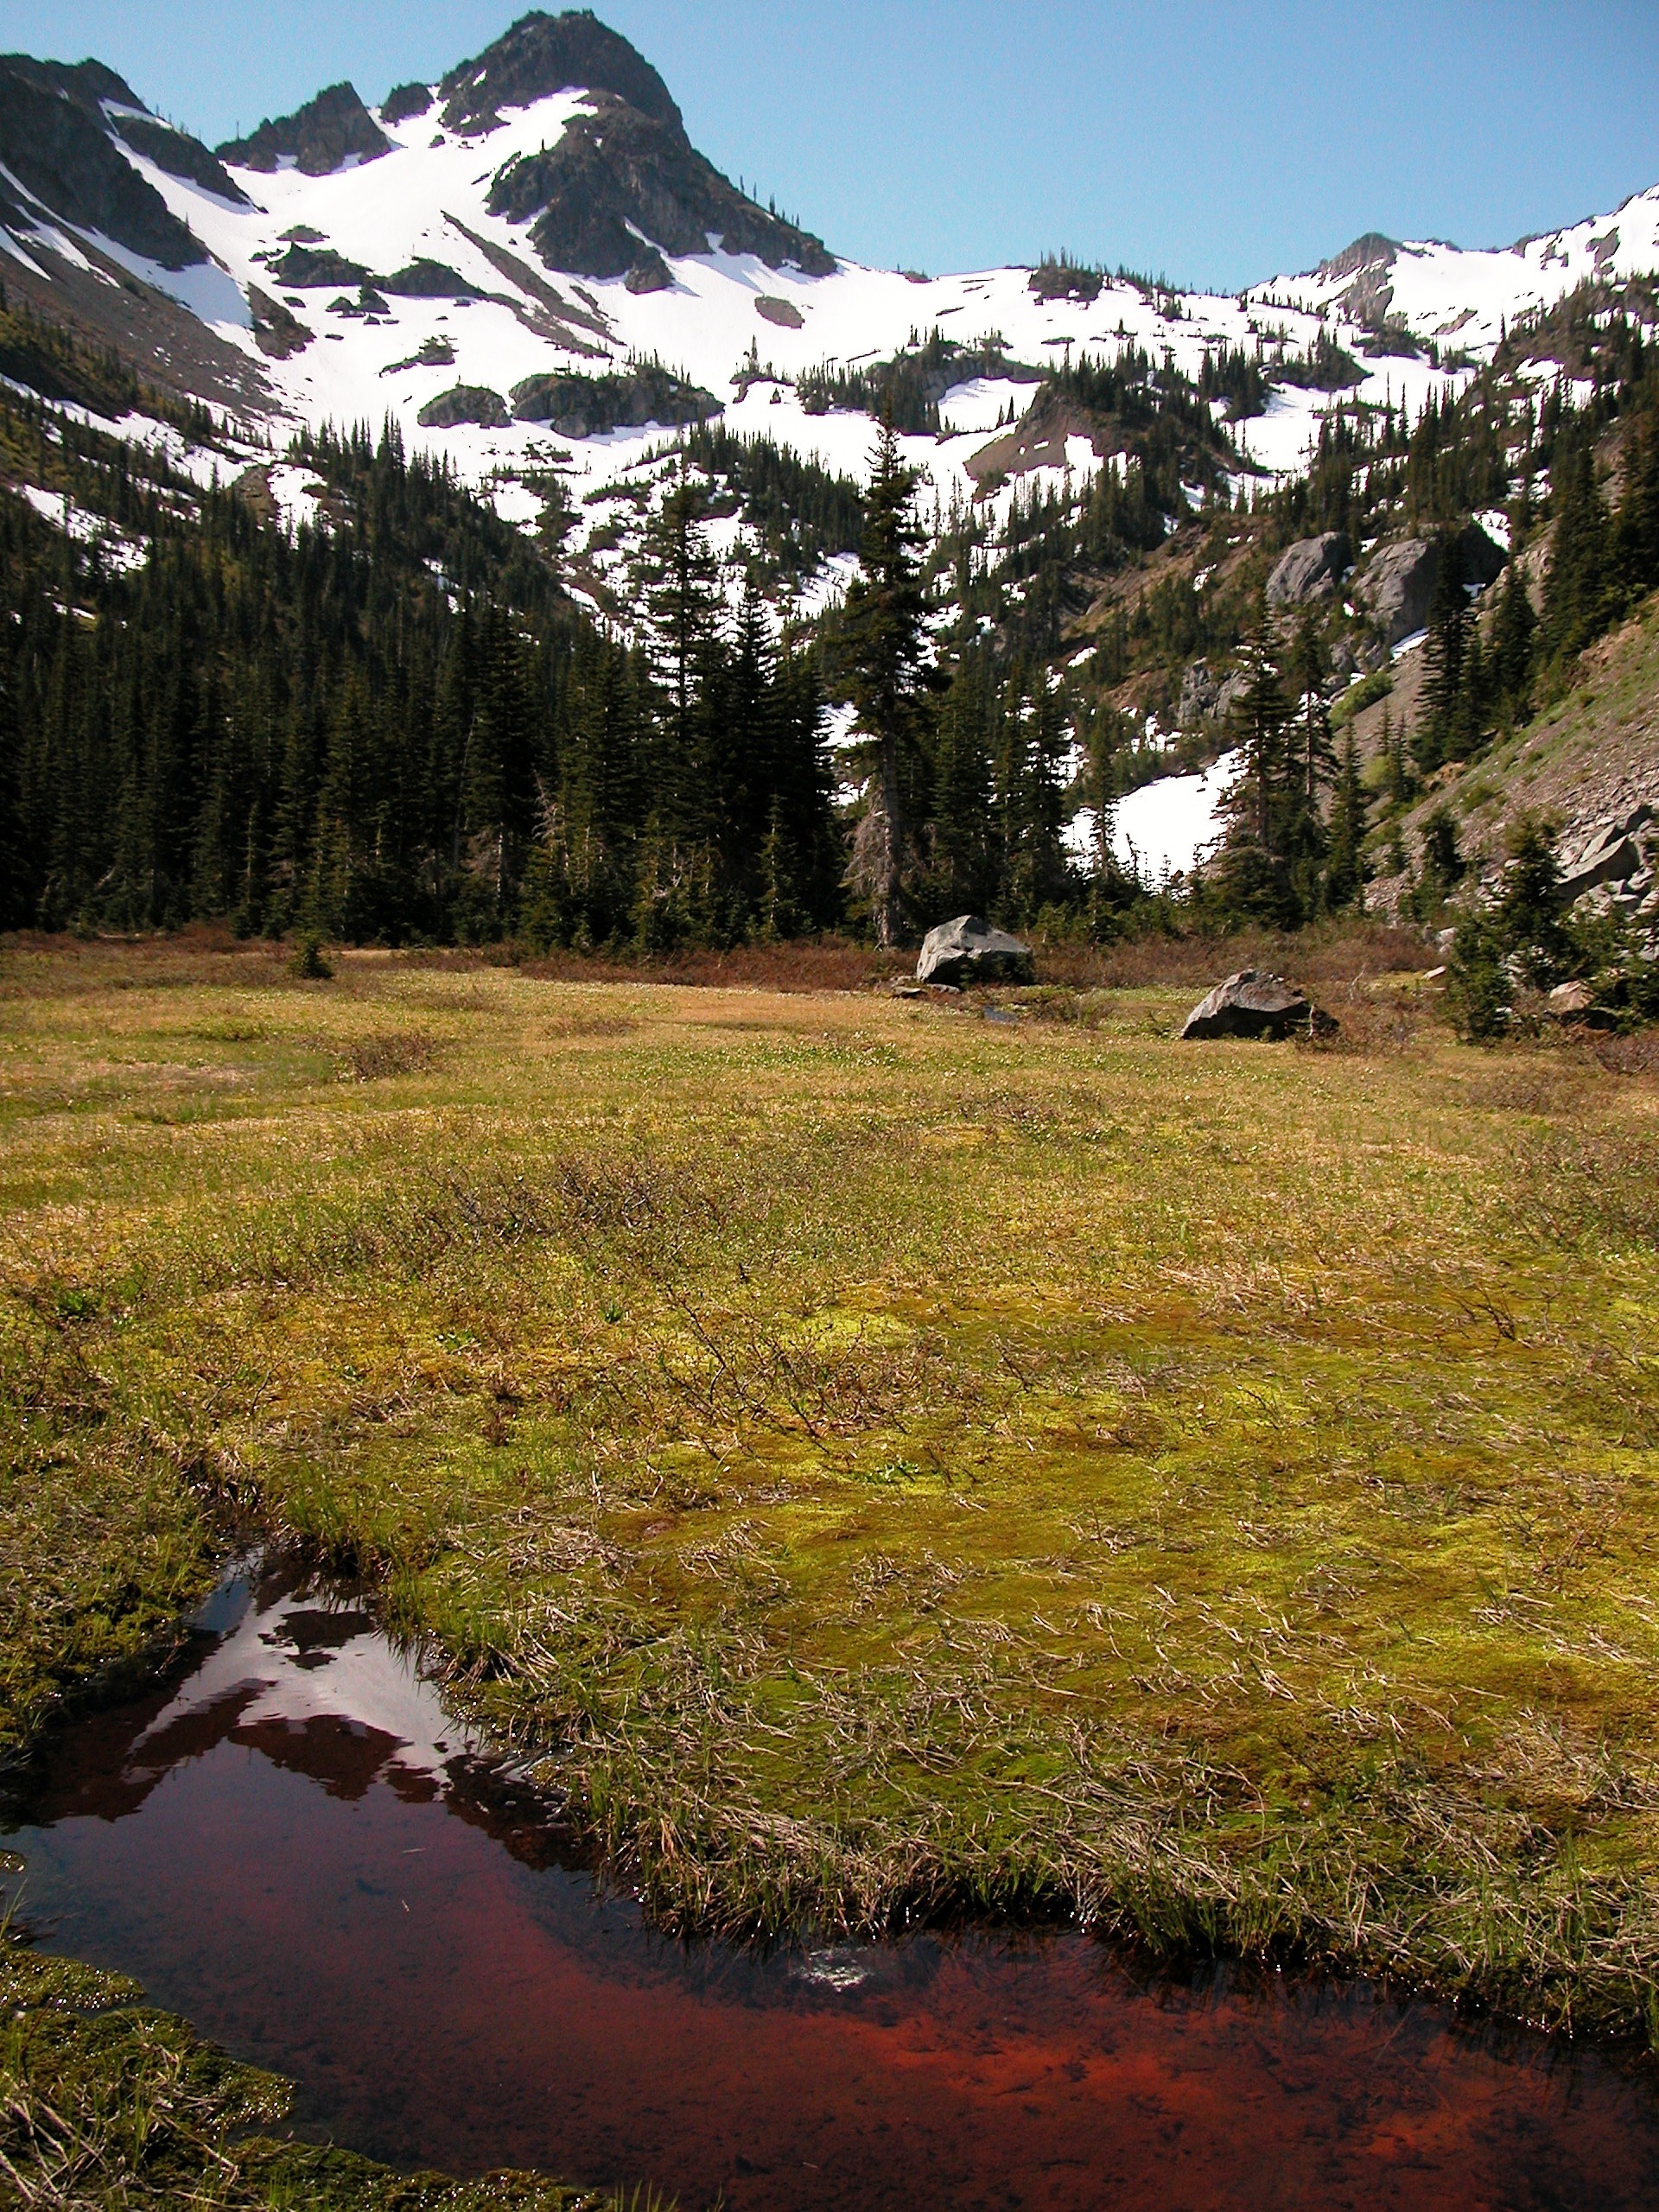
landscape, tree, water, nature, grass, wilderness, walking, mountain, snow, trail, meadow, countryside, leaf, flower, lake, valley, mountain range, country, stream, scenic, autumn, park, season, ridge, washington, outside, mountains, vista, habitat, rural area, landform, olympic national park, natural environment, geographical feature, mountainous landforms